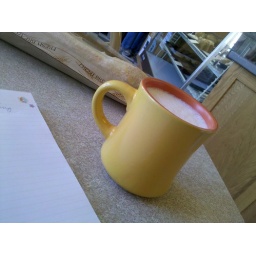
Comfort in a little yellow cup